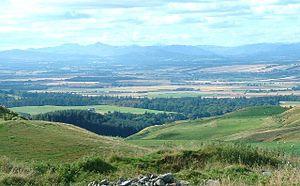
Strathearn or Strath Earn est une province historique de l’Écosse centrale qui s’étend du Loch Earn dans l’actuelle région de Perth and Kinross au Firth of Tay.